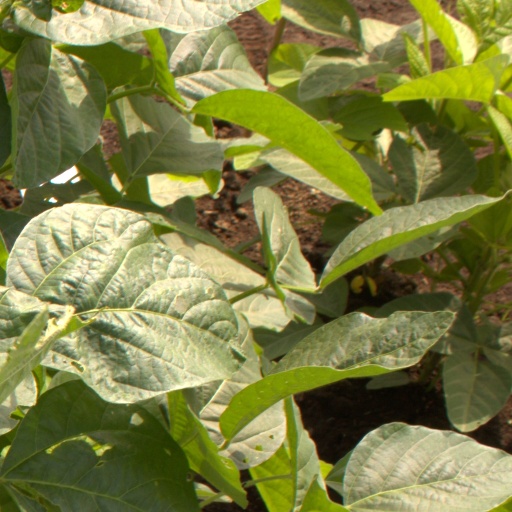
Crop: soybean